Schagen

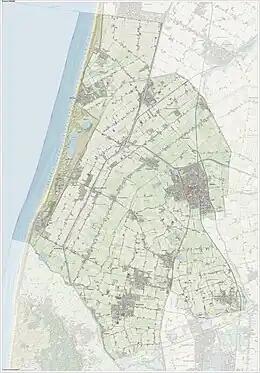
"Map of Schagen, June 2015"

Schagen is a city and municipality in the northwestern Netherlands. It is located between Alkmaar and Den Helder, in the region of West Friesland and the province of North Holland. It received city rights in 1415. In 2013, Schagen merged with the neighbouring municipalities of Zijpe and Harenkarspel, forming a new municipality, also called Schagen. The town hall is located in the main town of Schagen.